Clandestine chemistry

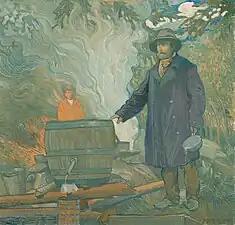
"Moonshiner" by Finnish painter Joseph Alanen (1916)

Clandestine chemistry is chemistry carried out in secret, and particularly in illegal drug laboratories. Larger labs are usually run by gangs or organized crime intending to produce for distribution on the black market. Smaller labs can be run by individual chemists working clandestinely in order to synthesize smaller amounts of controlled substances or simply out of a hobbyist interest in chemistry, often because of the difficulty in ascertaining the purity of other, illegally synthesized drugs obtained on the black market. The term "clandestine lab" is generally used in any situation involving the production of illicit compounds, regardless of whether the facilities being used qualify as a true laboratory.